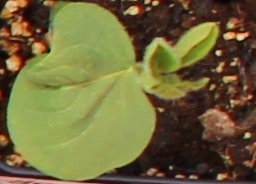
Label: Soybean